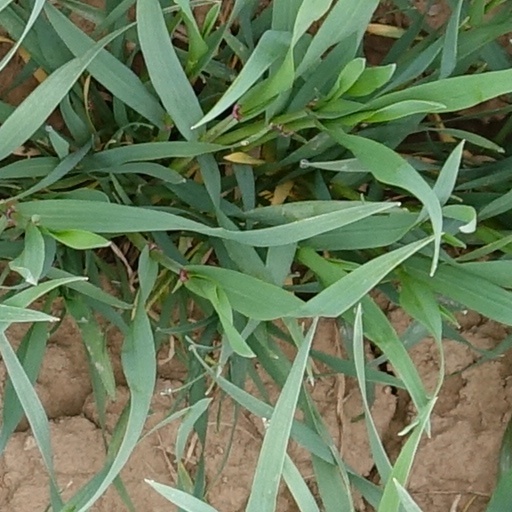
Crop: wheat